Toshiyori

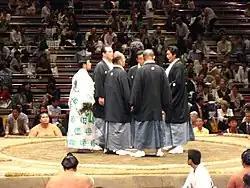
Some serve as ring-side judges during matches; seen here debating a call by the .

The elders' judging function developed around 1750, with the emergence of interests linked to the prestige of local lords. The latter, by sponsoring wrestlers, increasingly questioned the refereeing of matches involving their wrestlers, to the detriment of the 's decisions. To avoid tensions, elders were placed in the corners of the ring to discuss the results of matches.